Bryan Douglas

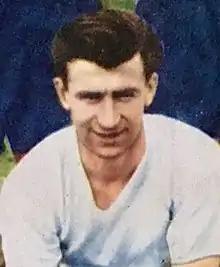
Douglas in 1959

Bryan Douglas (born 27 May 1934) is an English former footballer who played as a winger.